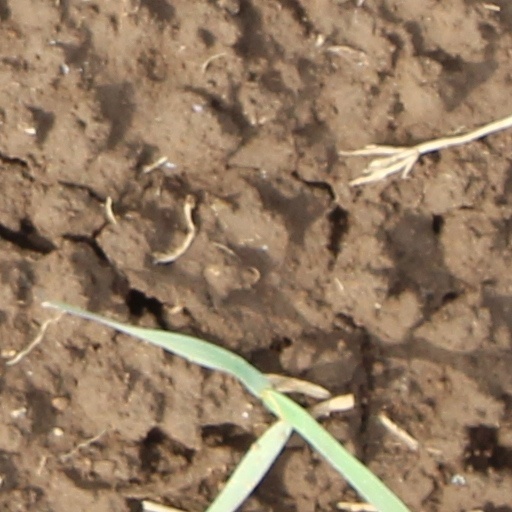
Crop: wheat